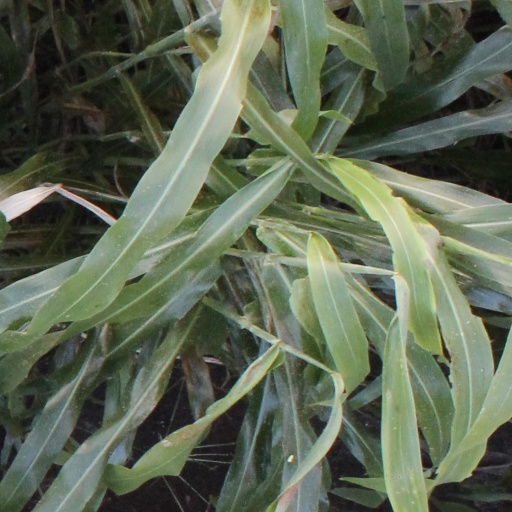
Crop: sorghum